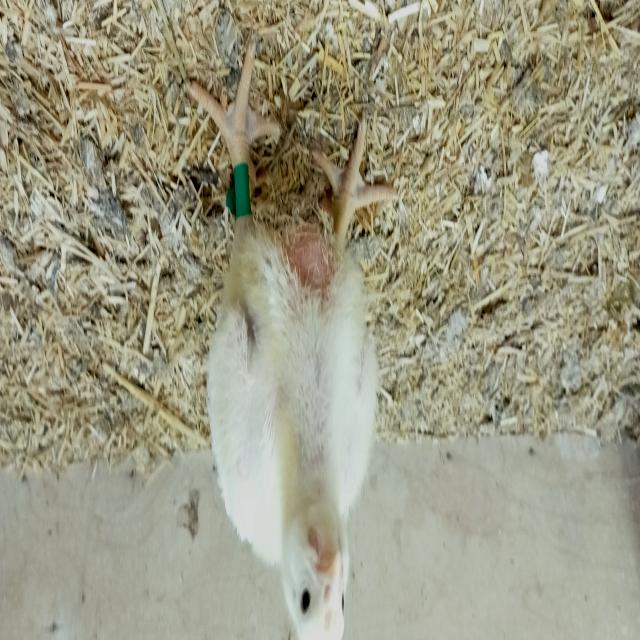
Weight: 601 g